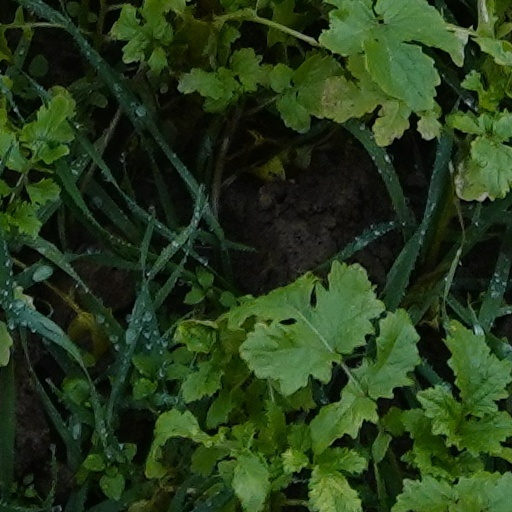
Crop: wheat